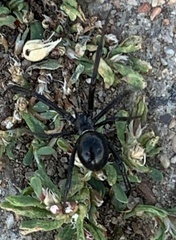
Species: Lactrodectus_hesperus